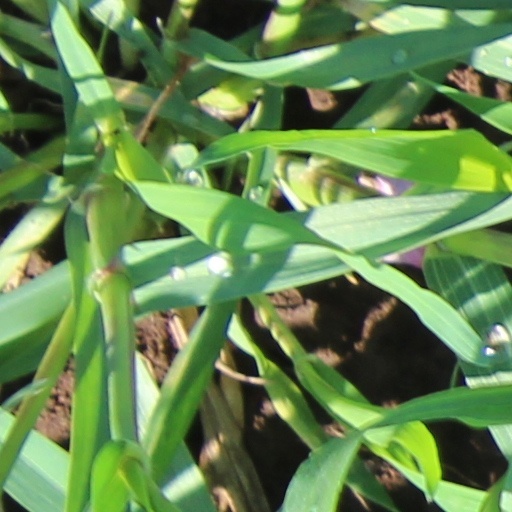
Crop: wheat